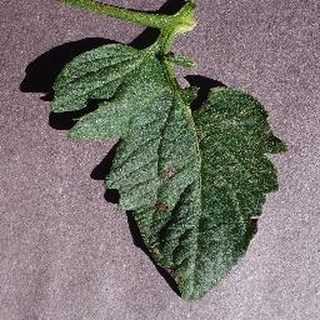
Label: tomato_early_blight